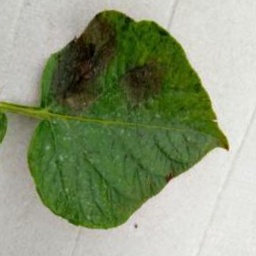
Etiqueta: Late Blight